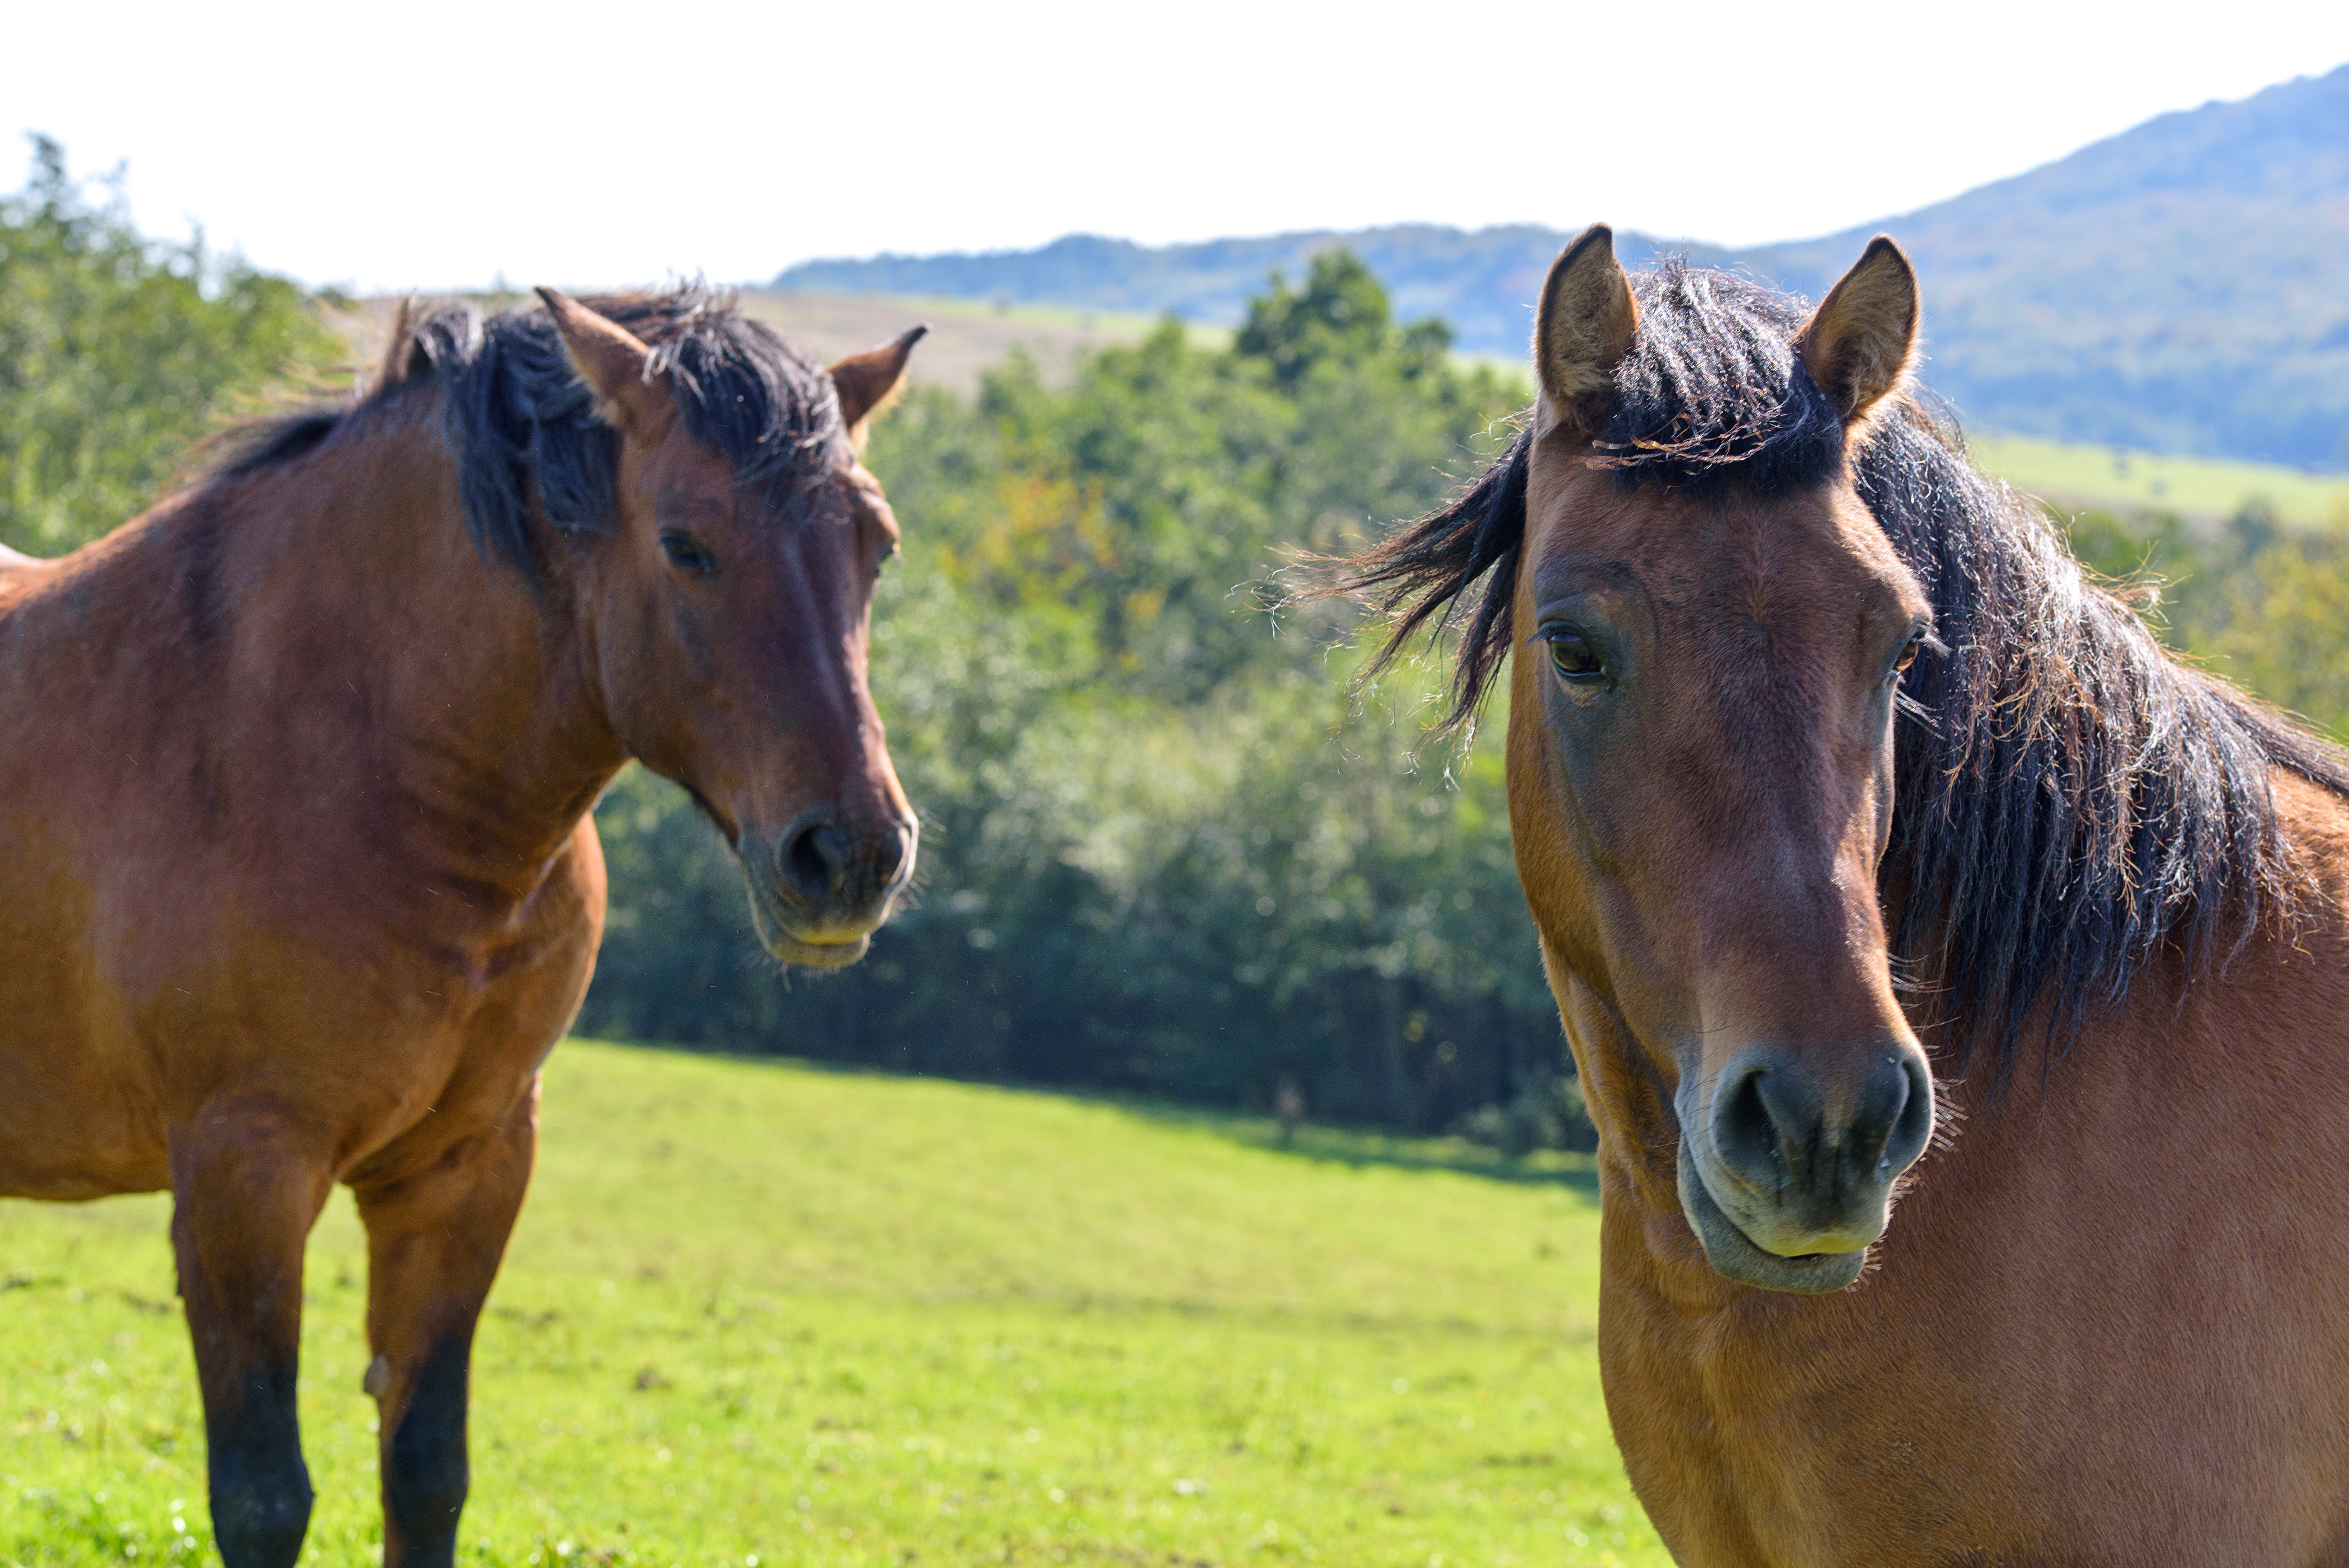
horses, mountain, pasture, agriculture, summer, meadow, grass, horse, mountains, sun, tradition, health, production, animal, farm, mane, portrait, pair, sky, plant, ecoregion, vertebrate, tree, working animal, natural landscape, mammal, liver, terrestrial animal, sorrel, grassland, plain, landscape, snout, bridle, livestock, pack animal, field, grazing, wildlife, prairie, ranch, horse supplies, mare, hill, happy, horse tack, stallion, steppe, rein, herd, recreation, mustang horse, savanna